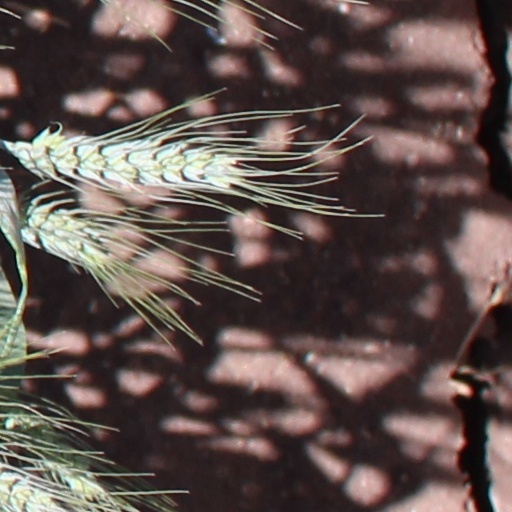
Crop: wheat